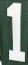
Number: 1